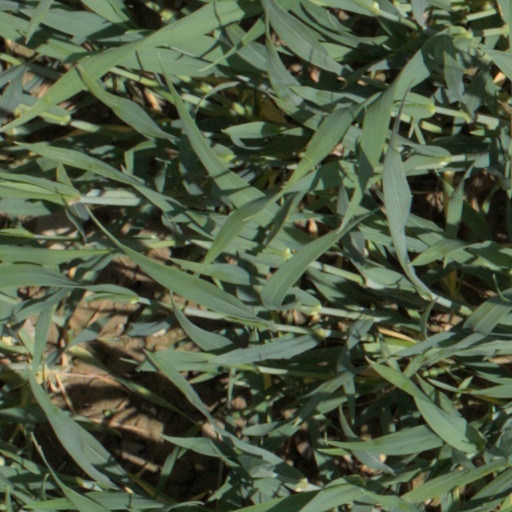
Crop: wheat